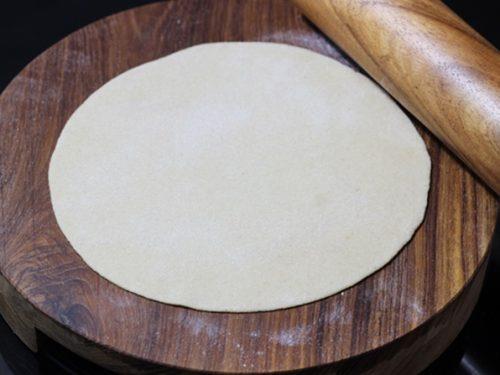
Dish: kaathi_rolls